Eldred v. Ashcroft

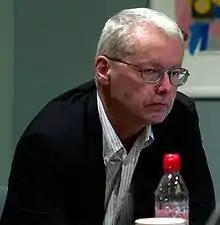
Eric Eldred, the lead plaintiff

The Sonny Bono Copyright Term Extension Act (or CTEA) extended existing copyright terms by an additional 20 years from the terms set by the Copyright Act of 1976. The law affected both new and existing works (making it both a "prospective" extension as well as a "retroactive" one). Specifically, for works published before January 1, 1978, and still in copyright on October 27, 1998, the term was extended to 95 years. For works authored by "individuals" on or after January 1, 1978 (including new works), the copyright term was extended to equal the life of the author plus 70 years. For works authored by joint authors, the copyright term was extended to the life of the last surviving author plus 70 years. In the case of works-for-hire, anonymous or pseudonymous works, the term was set at 95 years from the date of first publication, or 120 years from creation.